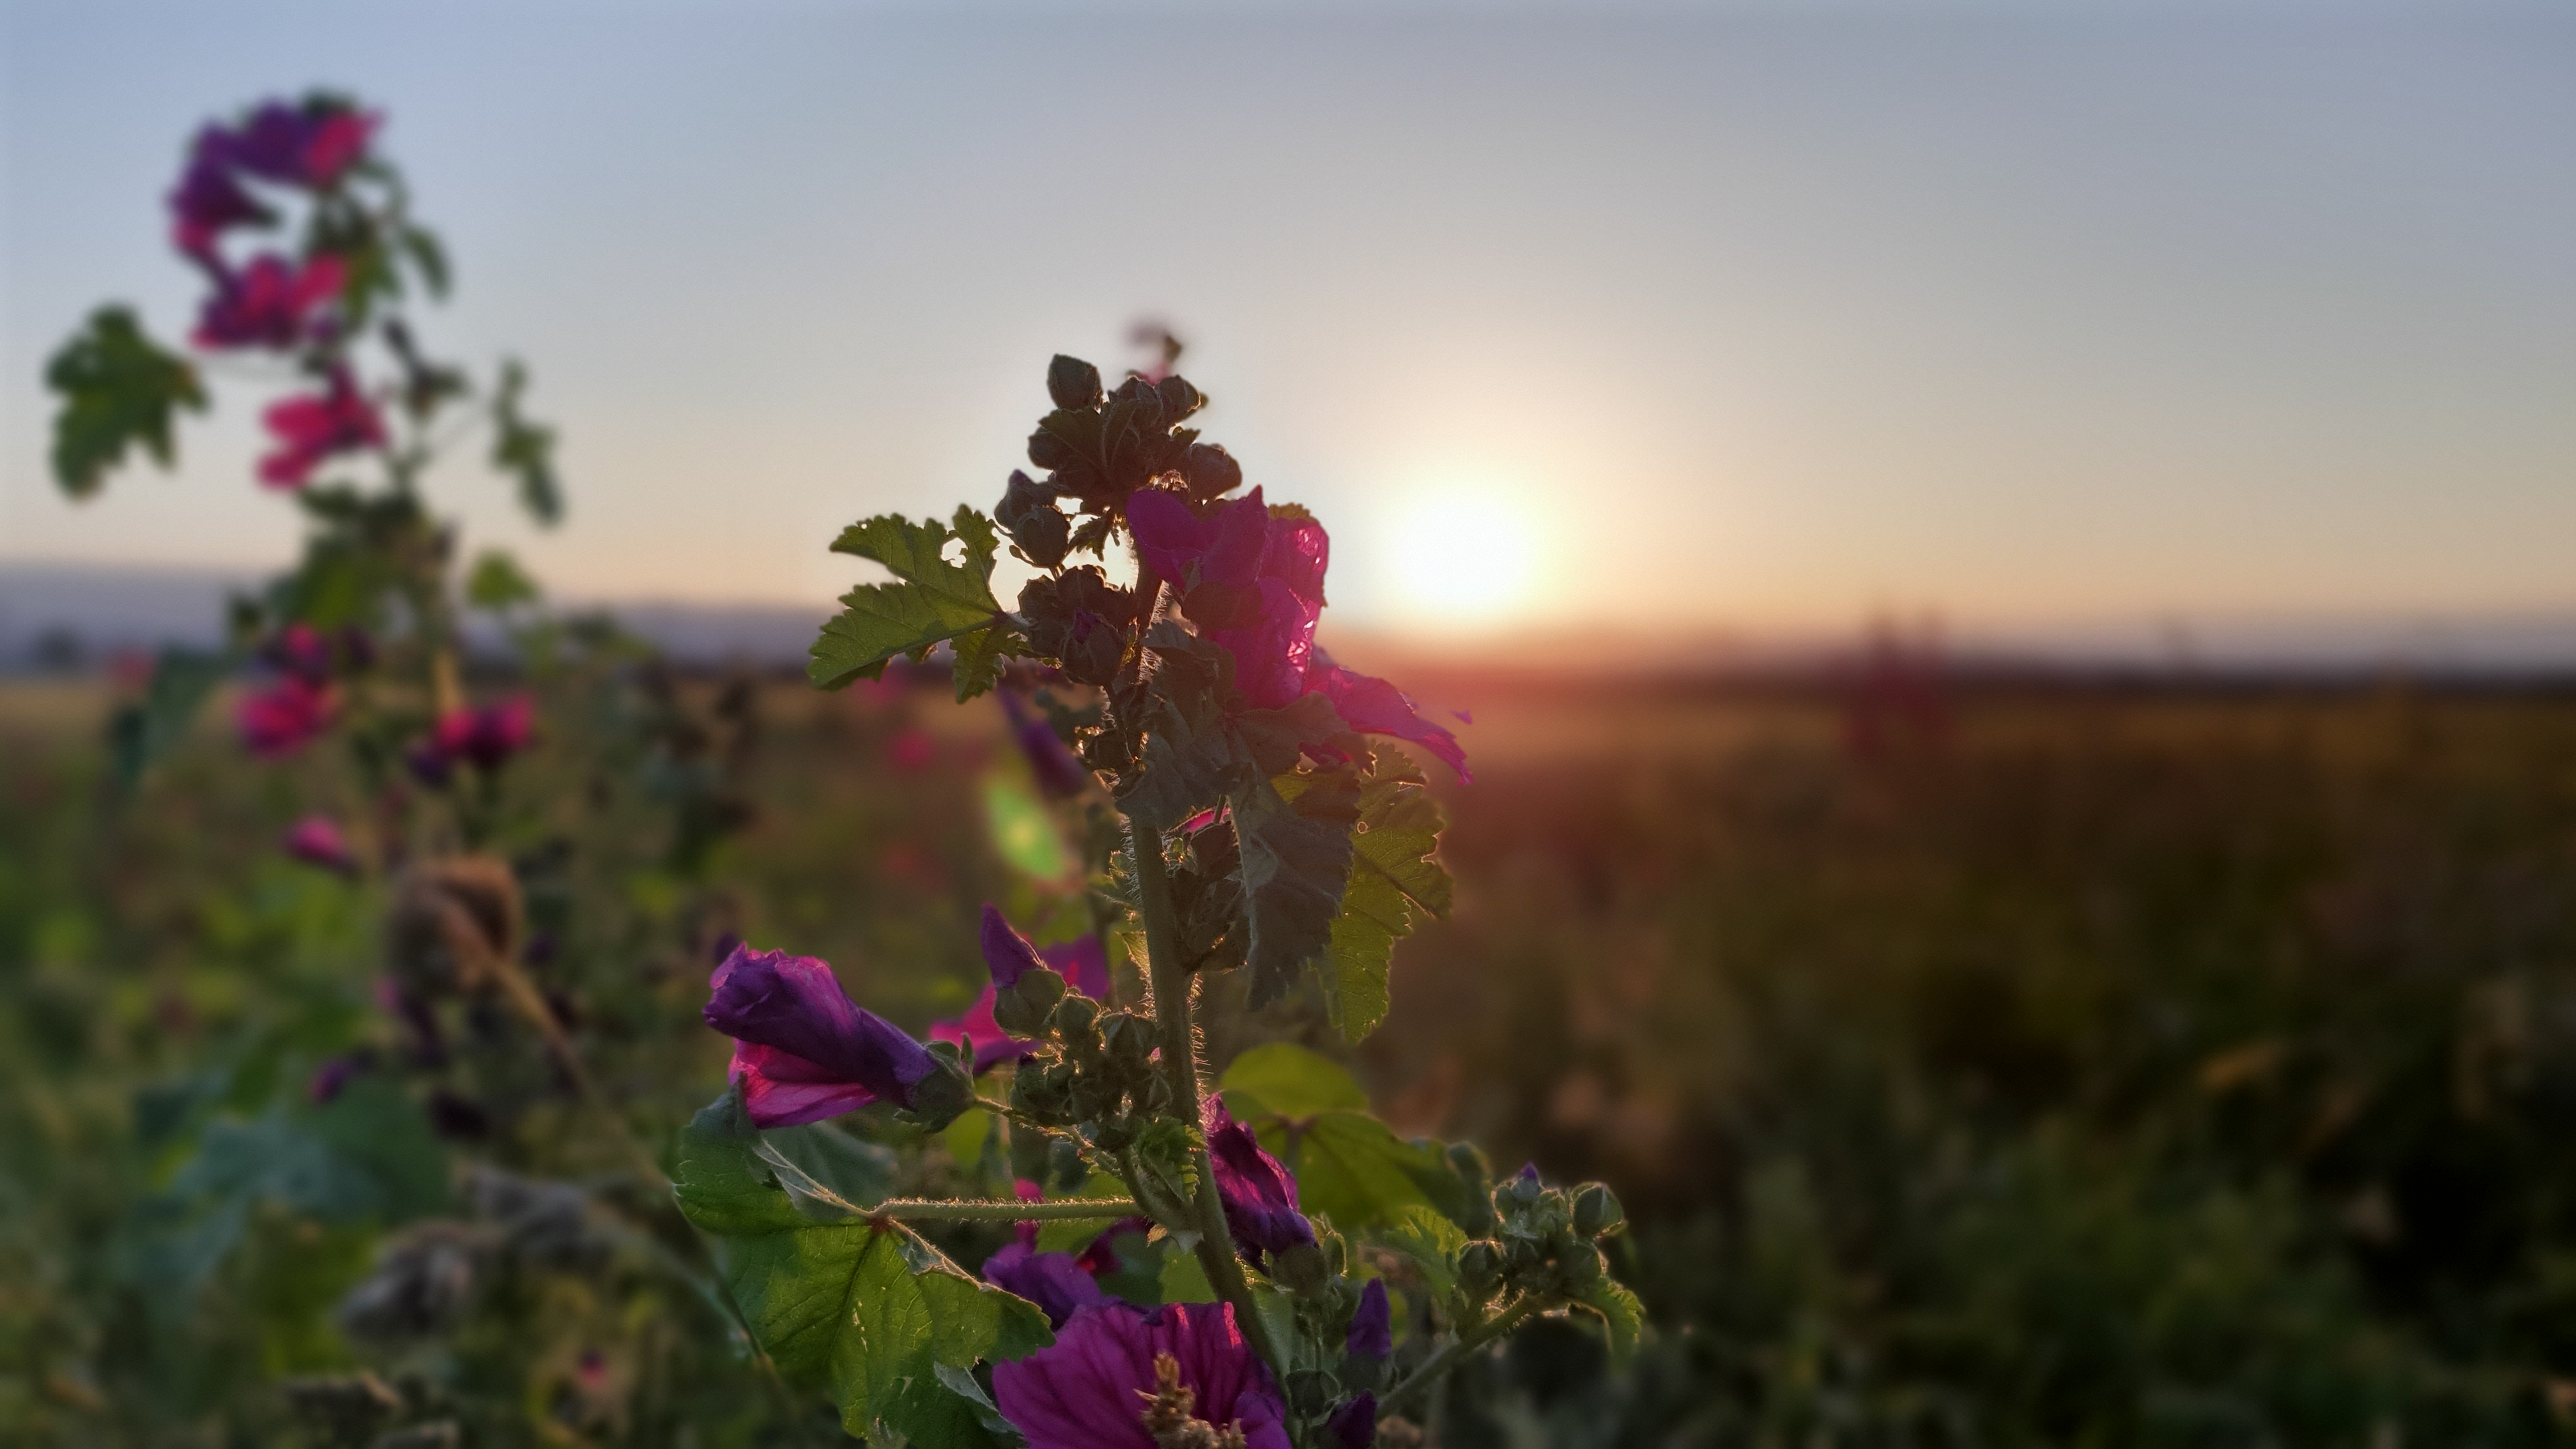
flower, sunset, sunlight, field, evening, flat, sky, nature, plant, morning, violet, spring, leaf, flowering plant, wildflower, summer, rural area, cloud, grass, landscape, petal, horizon, magenta, sunrise, hollyhocks, mallow family, malvales, morning glory, herbaceous plant